Economy of Karnataka

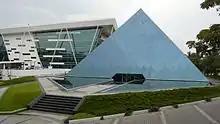
Infosys, Bengaluru

Karnataka is the leader in the information technology sector in India and its capital, Bengaluru, is known as the Silicon Valley of India. In the IT sector, Karnataka generated a total revenue of 516.5 billion in the financial year 2006–07 which included 487 billion from software exports and 29.5 billion from hardware exports. A total of 1973 companies in the state are involved in Information Technology-related business. While the bulk of the IT related companies are located in Bengaluru, some companies are located in Mysore and Mangalore as well. Bengaluru is also the headquarters of Wipro and Infosys which are among the top three IT companies in India in regards to market capitalization. The Nandi Hills area in Devanahalli outskirts is the site of the upcoming $22 Billion, 50 square kilometre BIAL IT Investment Region, one of the largest infrastructure projects in the history of Karnataka.